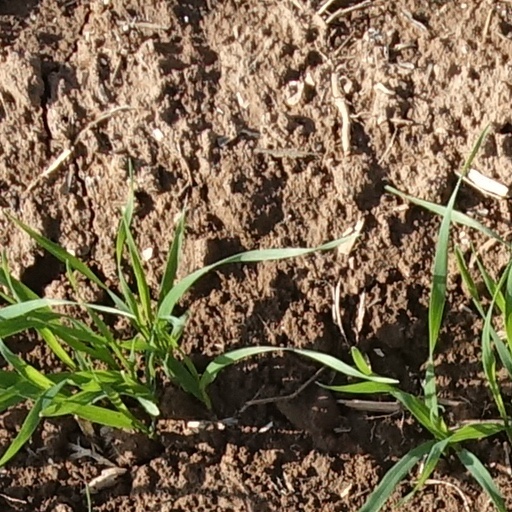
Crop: wheat